Savannah, Americus and Montgomery Railway

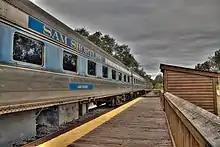
SAM Shortline (named for the Savannah, Americus and Montgomery Railway) at Archery Depot

In 1967, the Seaboard Air Line merged with its rival, the Atlantic Coast Line Railroad, and the combined company was named the Seaboard Coast Line Railroad. The Atlantic Coast Line operated a nearly parallel route between Savannah and Montgomery just to the south (much of that line was historically the Savannah, Florida and Western Railway). The company initially retained both lines in the combined network and designated the Seaboard Air Line route as the Vidalia Subdivision from Savannah to Americus, and the Americus Subdivision from Americus to Montgomery (the Savannah Subdivision designation was then reused for the company's main lines in Savannah). While the SA&M line remained in service after the merger, traffic diminished since the company favored the Atlantic Coast Line's route from Savannah to Montgomery.